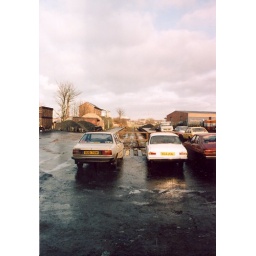
Cattle were loaded onto and off trains here until the nearby cattle market relocated around 1970.